Ryhall

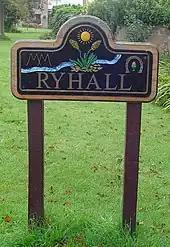
Village sign

In 2021 Ryhall had a population of 2,936, making it one of the largest villages in Rutland. It is bounded to its west by the A6121 main road from Stamford to Bourne and on the other three sides by the River Gwash, although some development has spilled over the river to the north and out along the Essendine road.